Josef Janíček

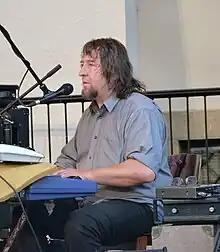
Josef Janíček with The Plastic People of the Universe in 2010

Josef Janíček (born 28 December 1947 in Prague, Czechoslovakia, now Czech Republic) is a Czech rock keyboardist, singer, accordion and guitar player. He was a former guitarist of The Primitives Group; from 1969 he played with The Plastic People of the Universe. He was also a member of Milan Hlavsa's band called "Půlnoc". Since 1990, he is a member of The Velvet Underground Revival Band.